Natural gas

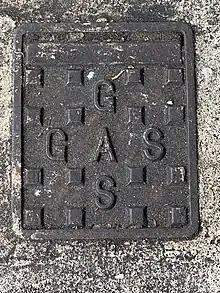
Manhole for domestic gas supply, London, UK

In the US, over one-third of households (>40 million homes) cook with gas. Natural gas dispensed in a residential setting can generate temperatures in excess of making it a powerful domestic cooking and heating fuel. Stanford scientists estimated that gas stoves emit 0.8–1.3% of the gas they use as unburned methane and that total U.S. stove emissions are 28.1 gigagrams of methane. In much of the developed world it is supplied through pipes to homes, where it is used for many purposes including ranges and ovens, heating/cooling, outdoor and portable grills, and central heating. Heaters in homes and other buildings may include boilers, furnaces, and water heaters. Both North America and Europe are major consumers of natural gas.